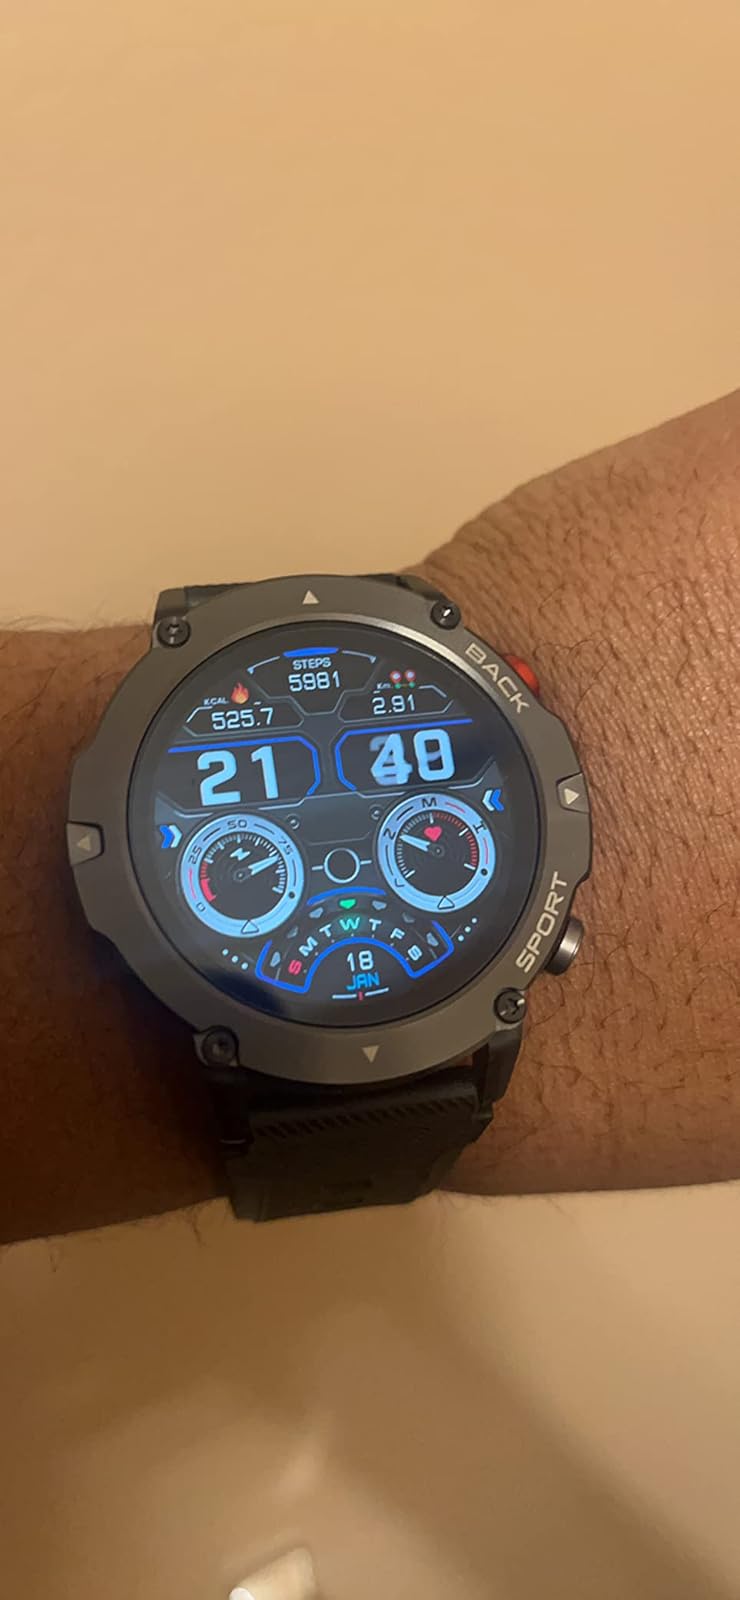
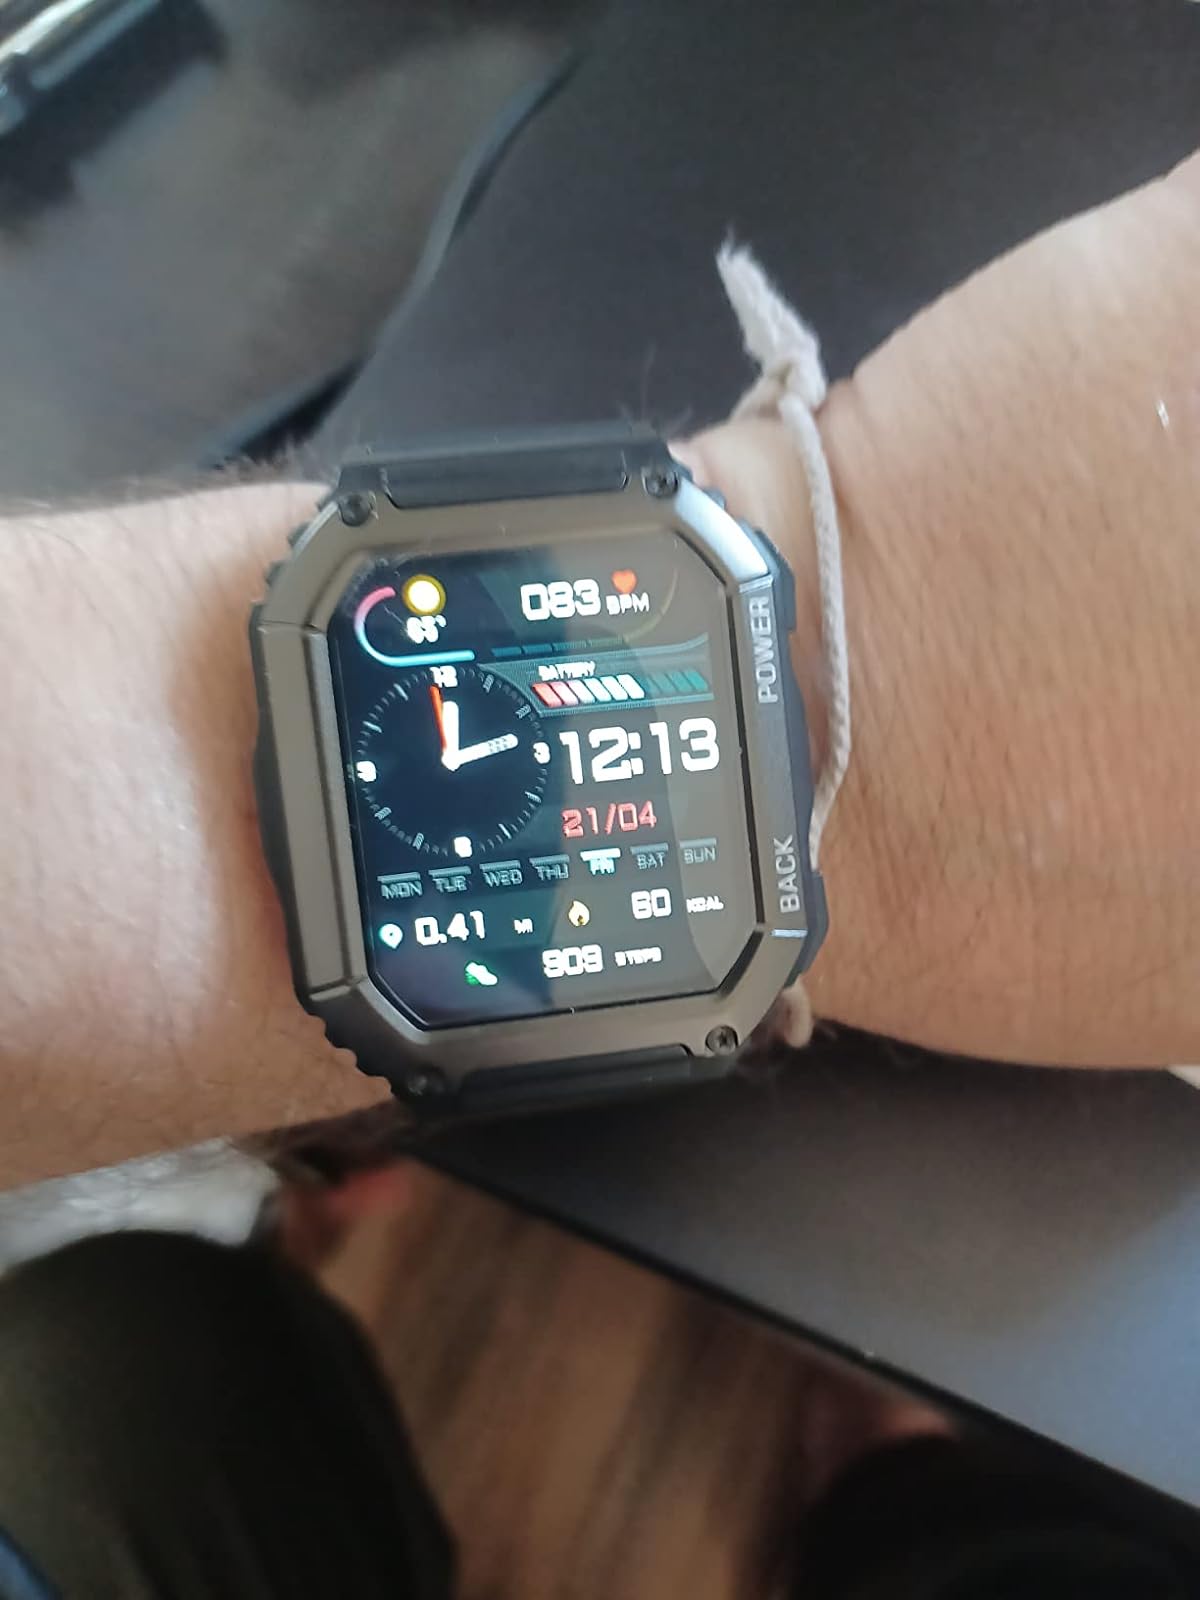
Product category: smartwatch
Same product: no